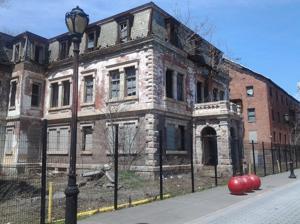
Building: St. George Coast Guard Station
Country: United States of America
Year built: 1868
United States historic place Office Building and U.S. Light-House Depot Complex U.S. National Register of Historic Places New York City Landmark 1869 Second Empire office building designed by Alfred B. Mullett as it appeared in 2014 Show map of New York City Show map of New York Show map of the United States Location 1 Bay St., Staten Island, New York Coordinates 40°38′28″N 74°4′30″W / 40.64111°N 74.07500°W / 40.64111; -74.07500 Area 1.5 acres (0.61 ha) Built 1840 Architect Alfred B. Mullett Architectural style Greek Revival, Second Empire NRHP reference No. 83001785 Significant dates Added to NRHP September 15, 1983 Designated NYCL November 25, 1980 St. George Coast Guard Station , or the Staten Island Coast Guard Station , located adjacent to the Staten Island Ferry St. George Terminal , is a complex of 22 historic buildings and was best known for the invention and manufacturing of lighthouse equipment.  The Office Building and U.S. Light-House Depot Complex , designed by Alfred B. Mullet and completed in 1865, are listed on the National Register of Historic Places , and comprise an official New York City Landmark . In the late 1990s, New York City Economic Development Corporation (EDC) took over the site and created a public plaza; a public fishing pier (Pier 1); a fully functioning building that was supposed to house a gift shop for the National Lighthouse Museum.  EDC also stabilized the building adjacent to the gift shop for the purpose of housing the museum's artifacts. In 2015 the National Lighthouse Museum opened within the complex. The Lighthouse Point development is also being constructed next to the historic building complex. The site has views of the Verrazzano-Narrows Bridge , Brooklyn 's Shore Parkway , Governors Island , and Manhattan .  During the summer months, concerts and events sponsored by local organizations such as Staten Island Community Board 1 and the Downtown Staten Island Council attract tourists from the ferry as well as local residents. Complex The Office Building and U.S. Light-House Depot Complex, also known as the Old Administration Building for the Third District U.S. Coast Guard, is a historic office building and light house repair depot complex. The complex consists of four buildings: the three-story brick and sandstone office building in the Second Empire style; two brick warehouses; and a small one-story brick building formerly used as a laboratory .  The office building was designed by the Office of the Supervising Architect under Alfred B. Mullett in 1869.  The warehouses were built about 1845 and in 1868.  The older warehouse is in the Greek Revival style. United States Lighthouse Board The office building was constructed during the time that U.S. lighthouses were administered by the United States Lighthouse Board , which had been founded in 1851 to improve lighthouse technology and management practices.  The board divided the nation into 12 districts, each served by a depot where supplies for the district's lighthouses were stored, particularly the flammable fuels in use at that time, which required specialized handling.  The depot in St. George, Staten Island served the Third Lighthouse District, which stretched from Maine to Delaware and thus included many of the best known and historic lights on the Eastern Seaboard, including Sandy Hook Light , Montauk Light , and Barnegat Light .  Vaults for fuel storage remain on the depot property, and other supplies were stored in the warehouses.  The laboratory building was used to research improved materials and techniques for use in U.S. lighthouses. The functions of the Lighthouse Board were transferred to other U.S. government agencies starting in 1903, and ultimately to the U.S. Coast Guard in 1939. History Site The present site of the St. George Coast Guard Station was the location of the New York Marine Hospital, also known as the Quarantine, which opened in 1799 or 1800. Long before the construction of the immigrant processing center on the Battery , and later Ellis Island , immigrants found to be in poor or questionable health were segregated from other immigrants and from the local population in the hospital. The Quarantine was New York City ’s first line of defense against immigrant-borne infectious diseases like Smallpox , Cholera , Typhus and Yellow fever . As many as 1,500 individuals could have been accommodated there at one time. After a series of epidemics in the 1850s, a riotous mob of locals burned the twenty buildings of the hospital complex to the ground in the Staten Island Quarantine War of 1858. Founding and heyday The Staten Island Lighthouse Depot was constructed on the former hospital site in 1862 by the United States Lighthouse Service (USLHS). It was the key manufacturing, storage, supply and maintenance center for the USLHS’s 3rd District. Growing steadily in both size and capability during the late 19th and early 20th century, the Staten Island Depot reached its peak size during and after World War I . Two shops were constructed to handle the construction and maintenance of lightship lenses , most of which weighed thousands of pounds and were several feet tall. Subterranean storage areas, called "The Vaults", were built to store fuels and other combustible materials for lighthouses, and an entire machine shop and foundry where anchors , sinkers , chains, buoys , and lighthouse structural members were fabricated were all in full operation by the 1920s. Advancing technology saw many lighthouses automated during the 1920s and 1930s and replaced with more reliable electronic beacons, something which heavily altered the scope of the Depot's mission as much of the upkeep, maintenance and lighthouse keeper supply work it performed was severely curtailed. This tail-off of work was checked by the massive increase in the use of Floating Aids-to-Navigation, or buoys. The Staten Island Depot's foundry became one of the key manufacturing and maintenance point for many of the buoys used along the East Coast of the United States , its quayside spaces became a forest of ocean buoys, channel markers, ice buoys, day-marks and their chains, anchors and sinkers. Decline With the USLHS's merger into the US Coast Guard in 1939, the Staten Island Depot continued its work, but during World War II it became more of a ship repair and outfitting space as many USCG Cutters, buoy tenders and harbor patrol craft called the Depot for wartime repainting, arming and voyage repairs. Following the war, the depot continued this work in addition to its maintenance and fabrication work and by 1950 it was one of the US Coast Guard's major supply depots in the Northeast. Advancing technology again caught up with the Depot by the 1960s as all lighthouses had been automated with low-maintenance beacons, only two lightships were in service, and the amount of Buoy Tenders in USCG service began to drop as each ship became more operationally capable. Budget cuts and Consolidation in the late 1960s saw much of the Staten Island Depot's workload sent to the USCG Yard at Curtis Bay, Baltimore, Maryland . In 1966 the Coast Guard moved its remaining operations to Governors Island , and the site became surplus property. It appears that little was done to safeguard the site from vandalism and the elements and it began to decay. The decline continued even after the Office Building was designated as a New York City landmark in 1980, and the entire site was listed on the National Register of Historic Places in 1983. Redevelopment In the late 1990s the New York City Economic Development Corporation acquired the property, and in 1998 the site was selected to be the site of the National Lighthouse Museum . By this time the buildings, having been abandoned for over thirty years, were in serious need of restoration. The museum resumed fundraising in 2010 and by early 2014 had raised over $400,000, enough to secure a short-term lease on the site's building 11, a 1912 machine shop on the boundary of the site. Fundraising for the museum continues. The museum originally planned to open in building 11 in August 2014, but ultimately its opening was delayed until the next year. As of 2014, the other historic structures, including the office building, are fenced off and are in near-ruined condition. In April 2014 the Economic Development Corporation and a developer, Triangle Equities, jointly announced their plan to build a complex, to be completed in 2019 and to be known as Lighthouse Point , that would incorporate the existing historic structures and would include hotel, residential, and retail uses. Work started in 2016 and Lighthouse Point's opening was subsequently pushed back to 2020. However, the developer filed for bankruptcy in September 2019, delaying the complex's opening. References